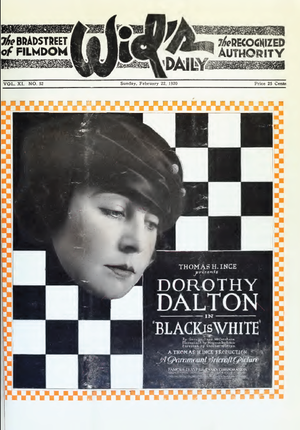
Black Is White est un film américain réalisé par Charles Giblyn et sorti en 1920.